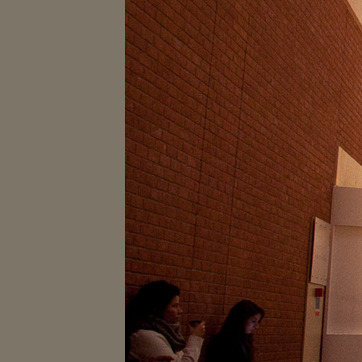
Material: brick